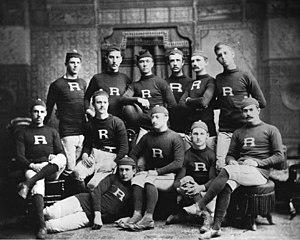
L'histoire du football américain, sport répandu aux États-Unis, est au commencement liée avec l'histoire du rugby. Les deux jeux ont leur origine dans les types de football joués au Royaume-Uni au milieu du XIXᵉ siècle, dans lesquels l'objet est d'envoyer un ballon à un but avec le pied et/ou de courir avec le ballon à travers une ligne.